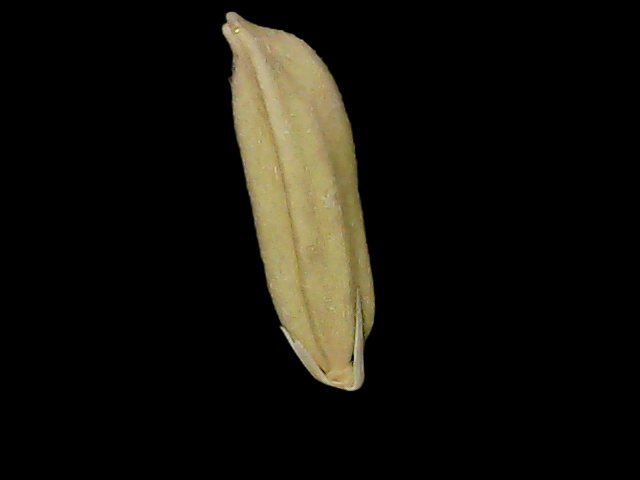
Rice variety: Br23